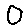
Label: 0